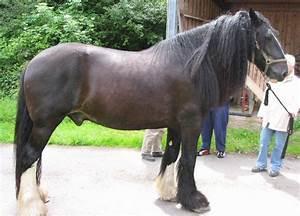
horse